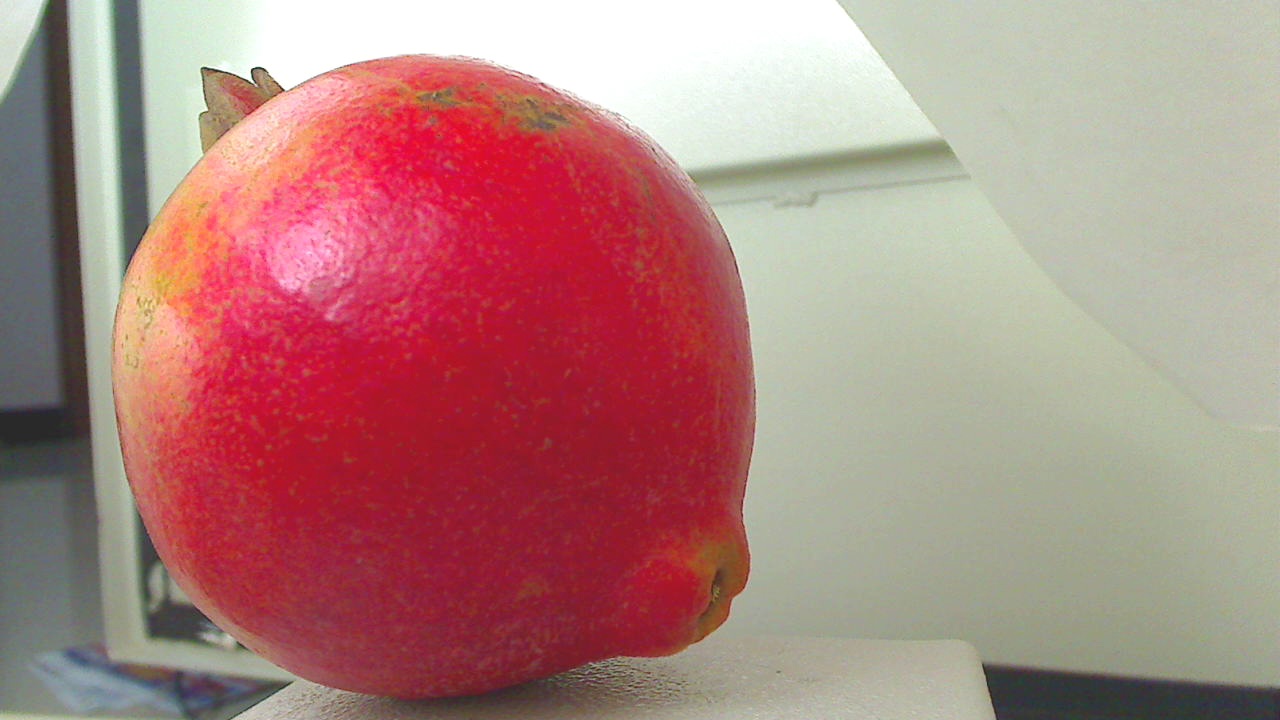
Grade: grade-1
Quality: quality-1